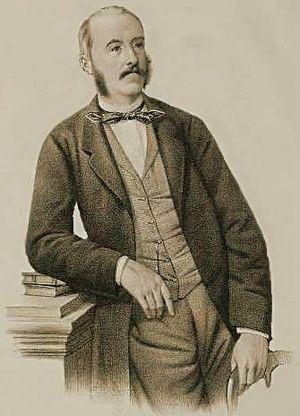
La délégation apostolique de Fermo fut une subdivision administrative de l’état pontifical, instituée en 1816 par le pape Pie VII sur le territoire des Marches.
La délégation apostolique d'Ascoli fut une subdivision administrative de l’état pontifical, institué en 1816 par le pape Pie VII dans le territoire des Marches. Dans sa conformation définitive de 1831, elle confinait au nord avec les délégations de Fermo, Macerata et Camerino, à l’est avec la mer Adriatique, à l’ouest avec la délégation de Spoleto et au sud avec le royaume des Deux-Siciles.
La Droite est un mouvement politique italien né, formellement, en 1849, avec les gouvernements de Camillo Cavour et qui se poursuit après sa mort et jusqu'en 1876 où elle reçoit le qualificatif d'historique pour la distinguer des partis et des mouvements de masse qualifiés de droite qui se sont affirmés au cours du XXᵉ siècle. Les ministères de la Droite historique du premier gouvernement Cavour au gouvernement de Marco Minghetti de 1876 obtiennent d'importants résultats, tout d'abord l'unité de l'Italie porté à son terme en 1870, avec la prise de Rome.
Marco Minghetti est un homme d'État italien.